Sandra Pierantozzi

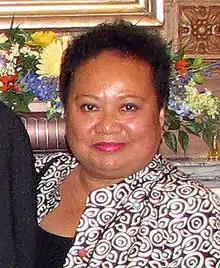
Pierantozzi in 2009

Sandra Sumang Pierantozzi (born 9 August 1953) is a Palauan politician. She served as the country's Vice-President from 19 January 2001 to 1 January 2005. Pierantozzi was defeated by Camsek Chin in the 2 November 2004 vice-presidential election, winning only 28.9% of the vote.